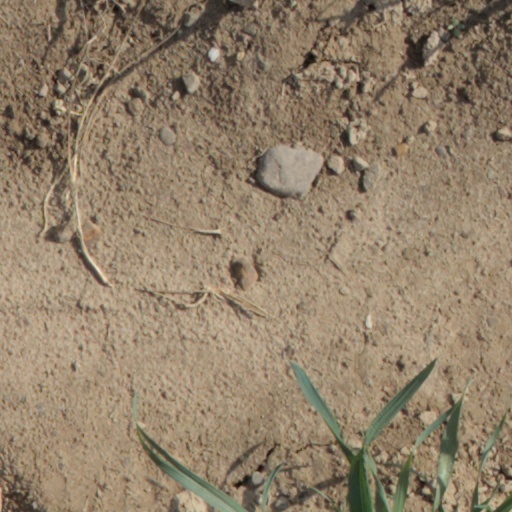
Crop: wheat